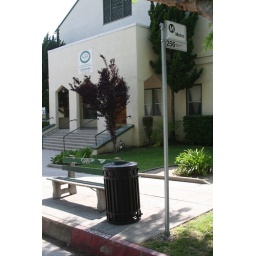
The Metro bus takes you to Colorado Boulevard and to the train station, where you can go almost anywhere in LA!